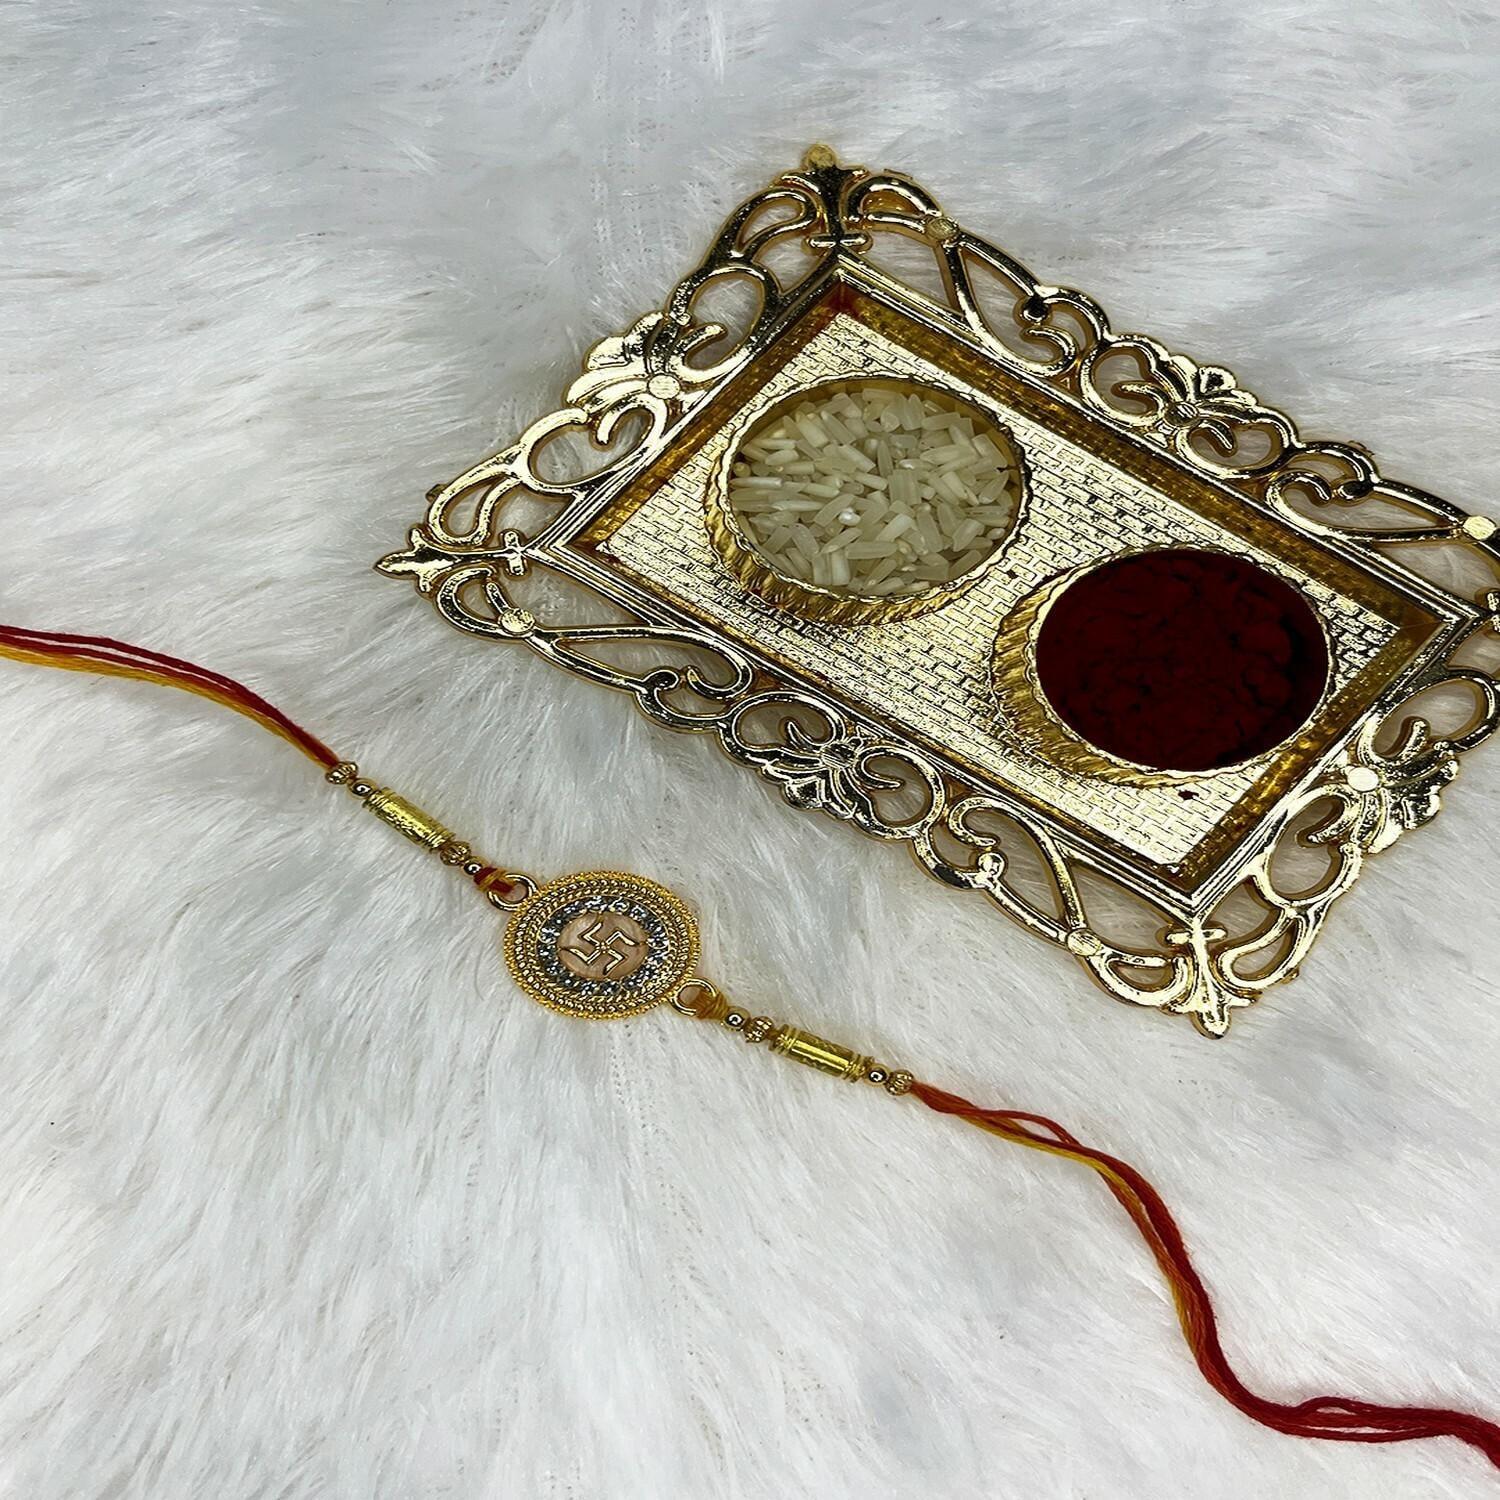
 Mahi Gold Plated Round and Swastik Crystal Studed Rakhi for Brother, Bhai, Bro (RA1100778G)
Type: Rakhis
Brand: Mahi
Price: Rs. 229
 Celebrate Raksha Bandhan with our exquisitely crafted Rakhi, designed to strengthen the bond between siblings. This traditional Rakhi features intricate beadwork and durable thread, ensuring it stands the test of time. Handmade with care, each Rakhi is a unique and meaningful gift for your brother. Each Rakhi carries heartfelt blessings and good wishes for your brother's well-being and success. Celebrates the bond of love and protection between siblings, a cherished tradition in Indian culture.
Features: The Rakhi is adorned with vibrant colors and attractive embellishments that add a touch of elegance to the celebration.,Content in Box : 1 Rakhi ; Cultural Significance: This beautiful Rakhi will acknowledge your love for Your Brother with the promise that your bond with him will grow stronger as time goes on.,Vibrant Colors: Adding bright and playful colors to the celebration will make it stand out and make it more enjoyable.,Celebrate the bond of love and protection with our exquisite Rakhis. Share the joy of Raksha Bandhan Festival with this beautiful Rakhi, a token of love, protection and blessings.,Adjustable Size and Easy to tie: Designed to fit wrists of all sizes. It is simple and easy to tie the Rakhi securely and effortlessly.
Included: 1 Rakhi